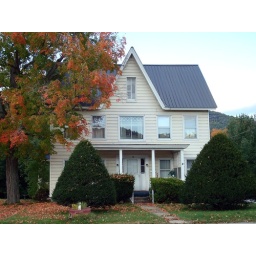
A cute house in Gorham, New Hampshire